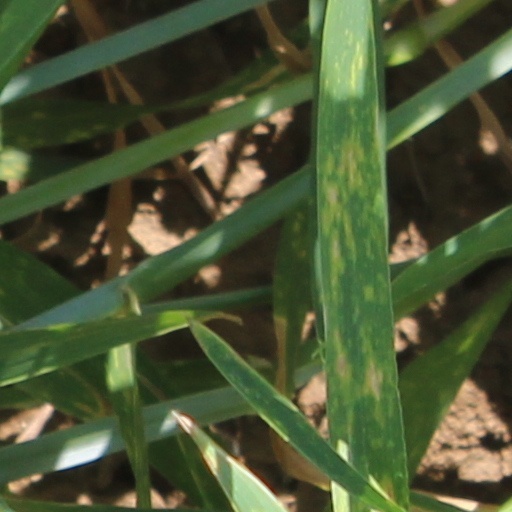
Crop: wheat